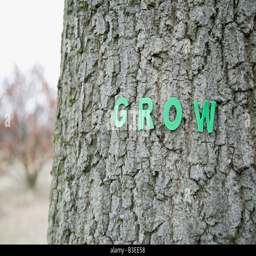
grow letters on a tree trunk